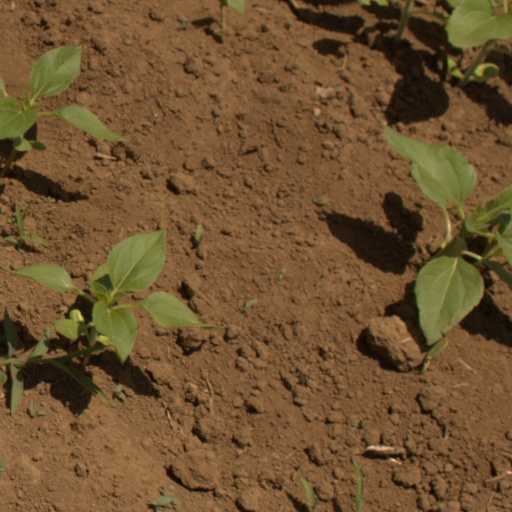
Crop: Jerusalem artichoke